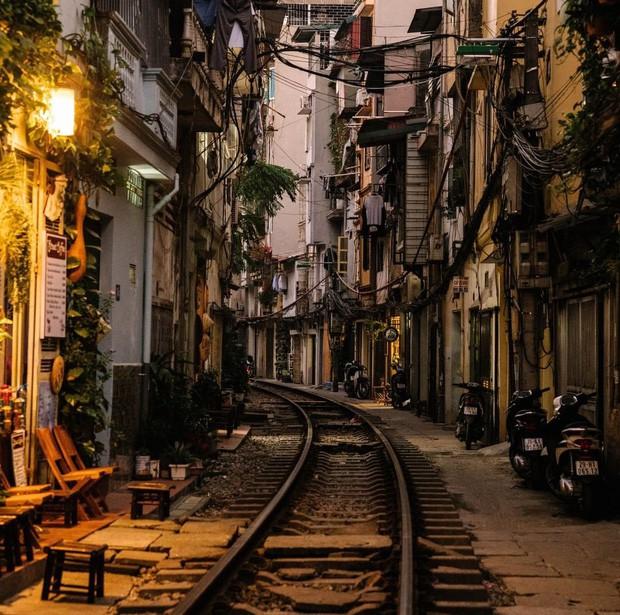
một vài chiếc xe máy xuất hiện ở bên lề đường phía bên phải